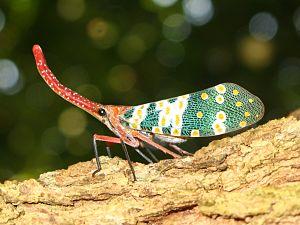
Les Fulgoridae forment une grande famille d'insectes hémiptères, particulièrement abondante et diversifiée dans les régions tropicales et contenant plus de 125 genres dans le monde entier. Ce sont pour la plupart des insectes de taille modérée à grande dont beaucoup ont une ressemblance superficielle, en raison de leur coloration brillante et variée, avec les lépidoptères.
Fulgoromorpha, est un infra-ordre d'insectes hémiptères du sous-ordre des Auchenorrhyncha.
Laternaria candelaria est une espèce d'insecte hémiptère de la famille des Fulgoridae C'est une espèce de cicadelle et, comme telle, elle est végétarienne. Elle se nourrit de la sève des arbres comme les litchis et les longaniers entre autres. Son long embout buccal en forme d'aiguille est utilisé pour percer l'écorce des arbres pour atteindre la sève.